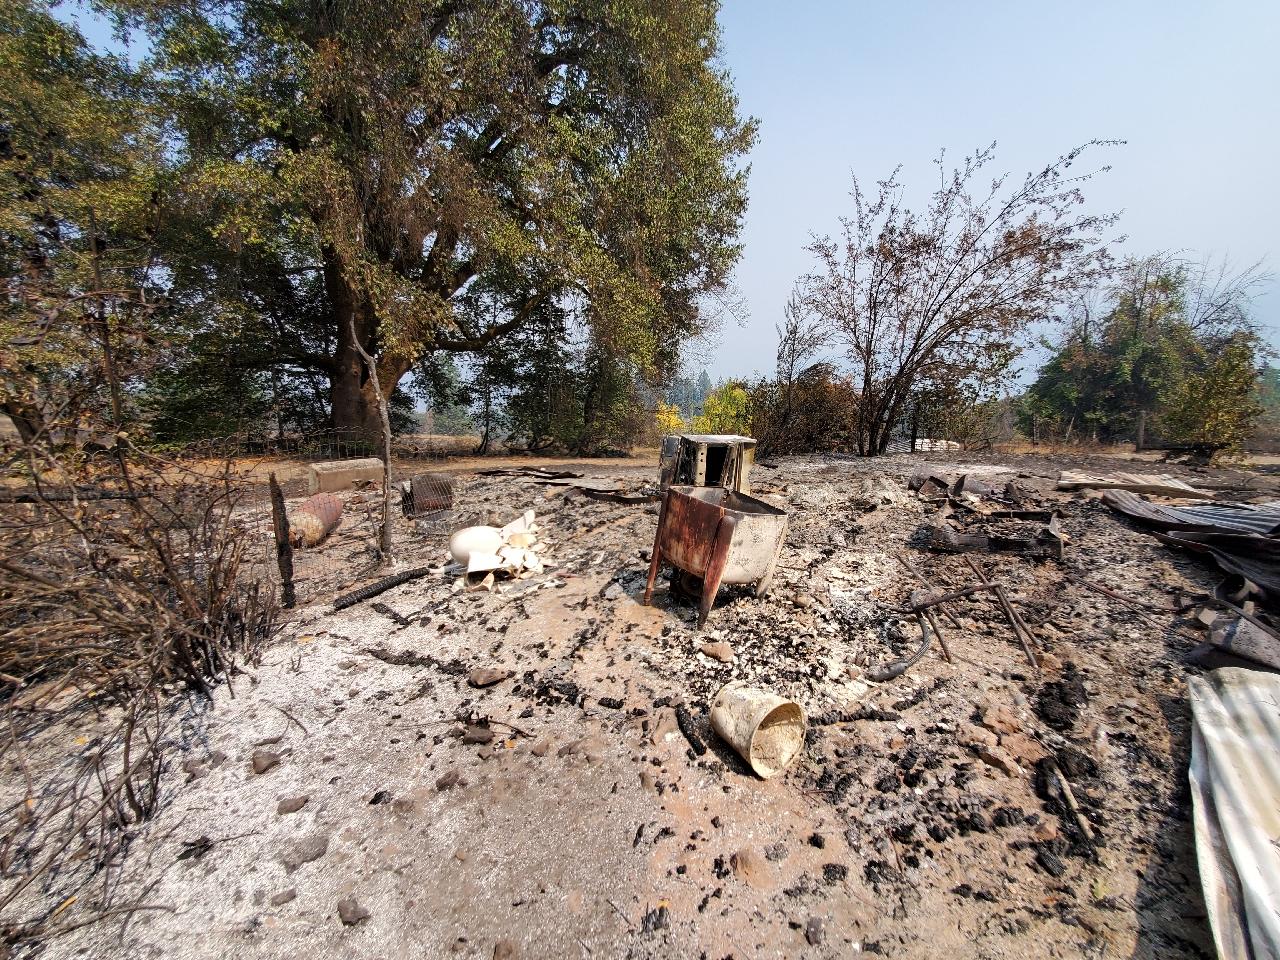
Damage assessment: destroyed